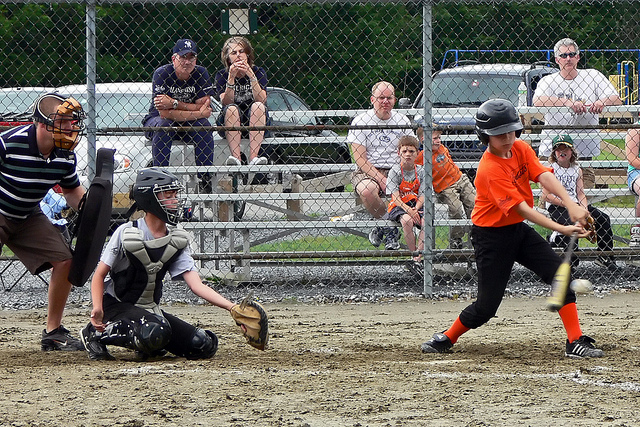
cậu bé áo cam đang xoay người để đánh bóng